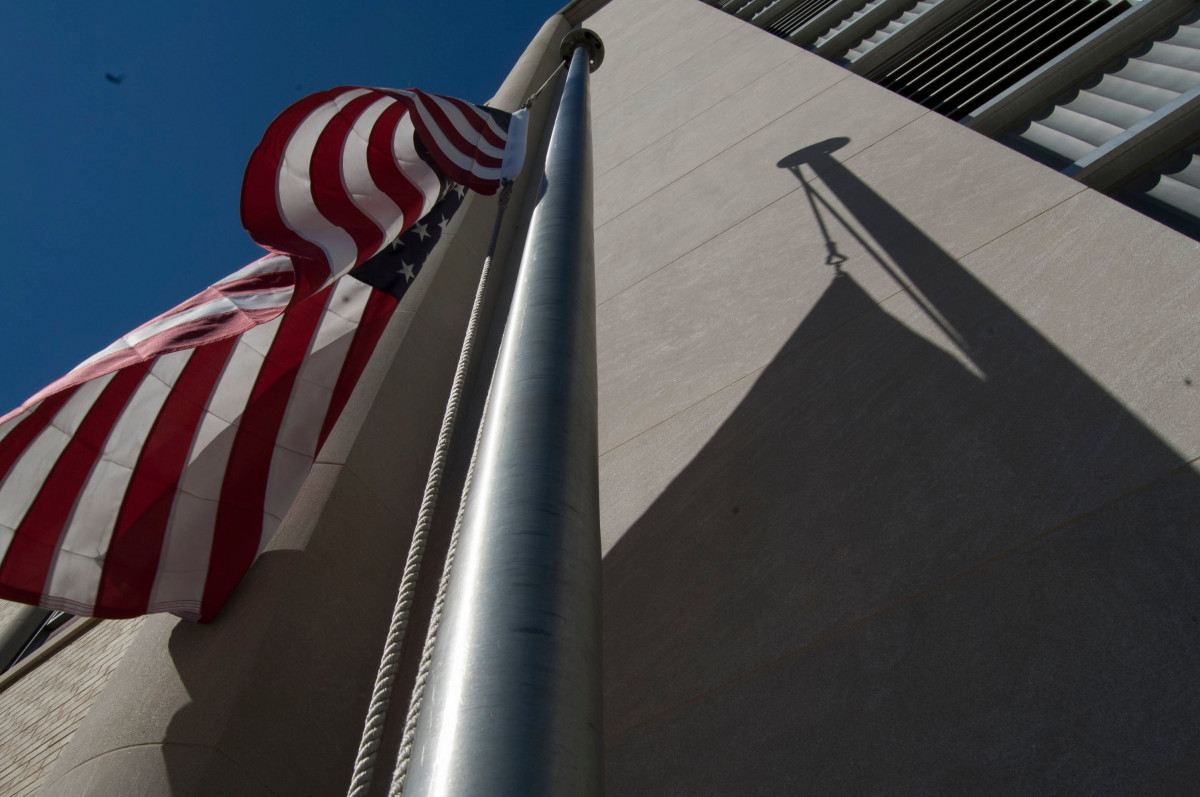
Tags: vehicle, mast, shape